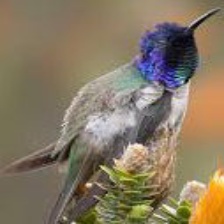
Species: ECUADORIAN HILLSTAR
Scientific name: OREOTROCHILUS CHIMBORAZO
ImageNet parent category: hummingbird